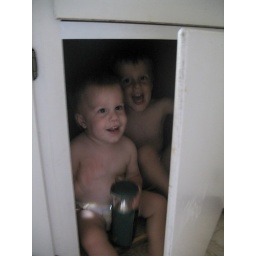
playing in the emptied kitchen cabinet with the camping lantern